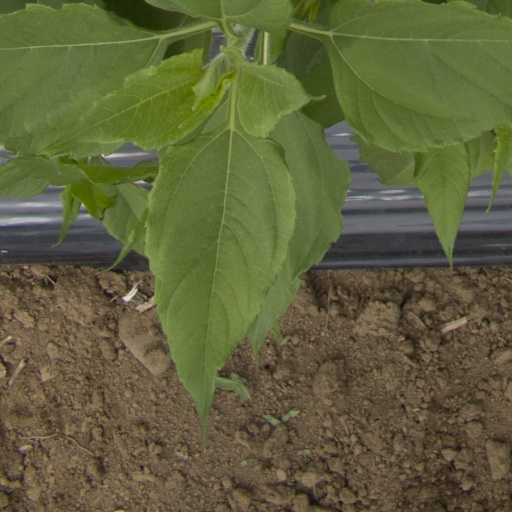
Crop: Jerusalem artichoke